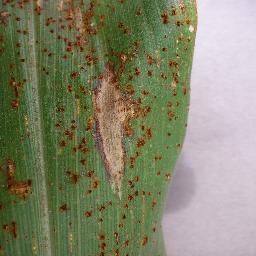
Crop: corn
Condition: (maize)_northern_blight